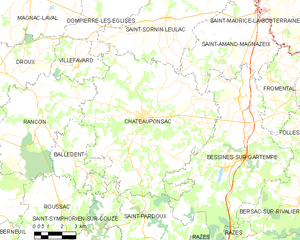
Carte des communes françaises Châteauponsac